Tommylee Lewis

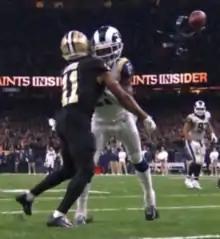
When Lewis was hit by Nickell Robey-Coleman

After not being selected in the 2016 NFL draft, the New Orleans Saints signed Lewis on May 2, 2016, on a recommendation from Pro Football Hall of Fame coach Bill Parcells, who was a friend of Lewis' high school coach. After impressing during training camp and the preseason as both a receiver and returner, Lewis made the Saints 53-man roster. He played in 12 games with one start, recording seven catches for 76 yards along with 312 total return yards. He recorded his first touchdown on December 7, 2017, against the Atlanta Falcons. In the 2017 season, he had 10 receptions for 116 yards and one receiving touchdown.